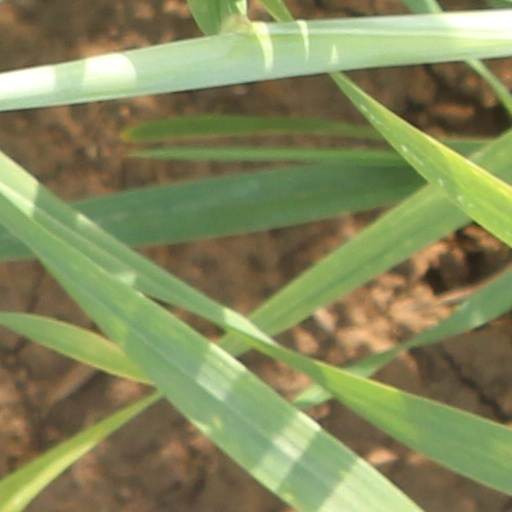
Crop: wheat